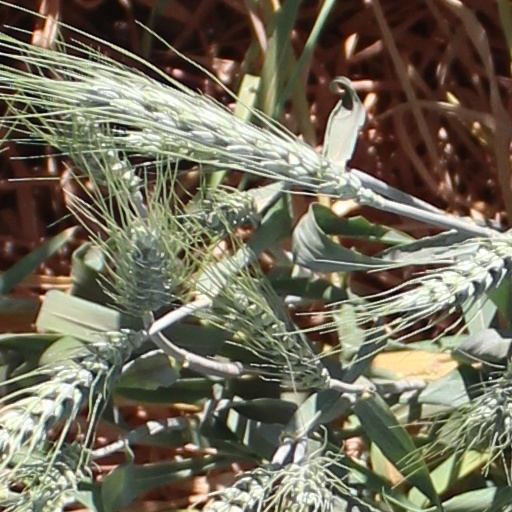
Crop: wheat